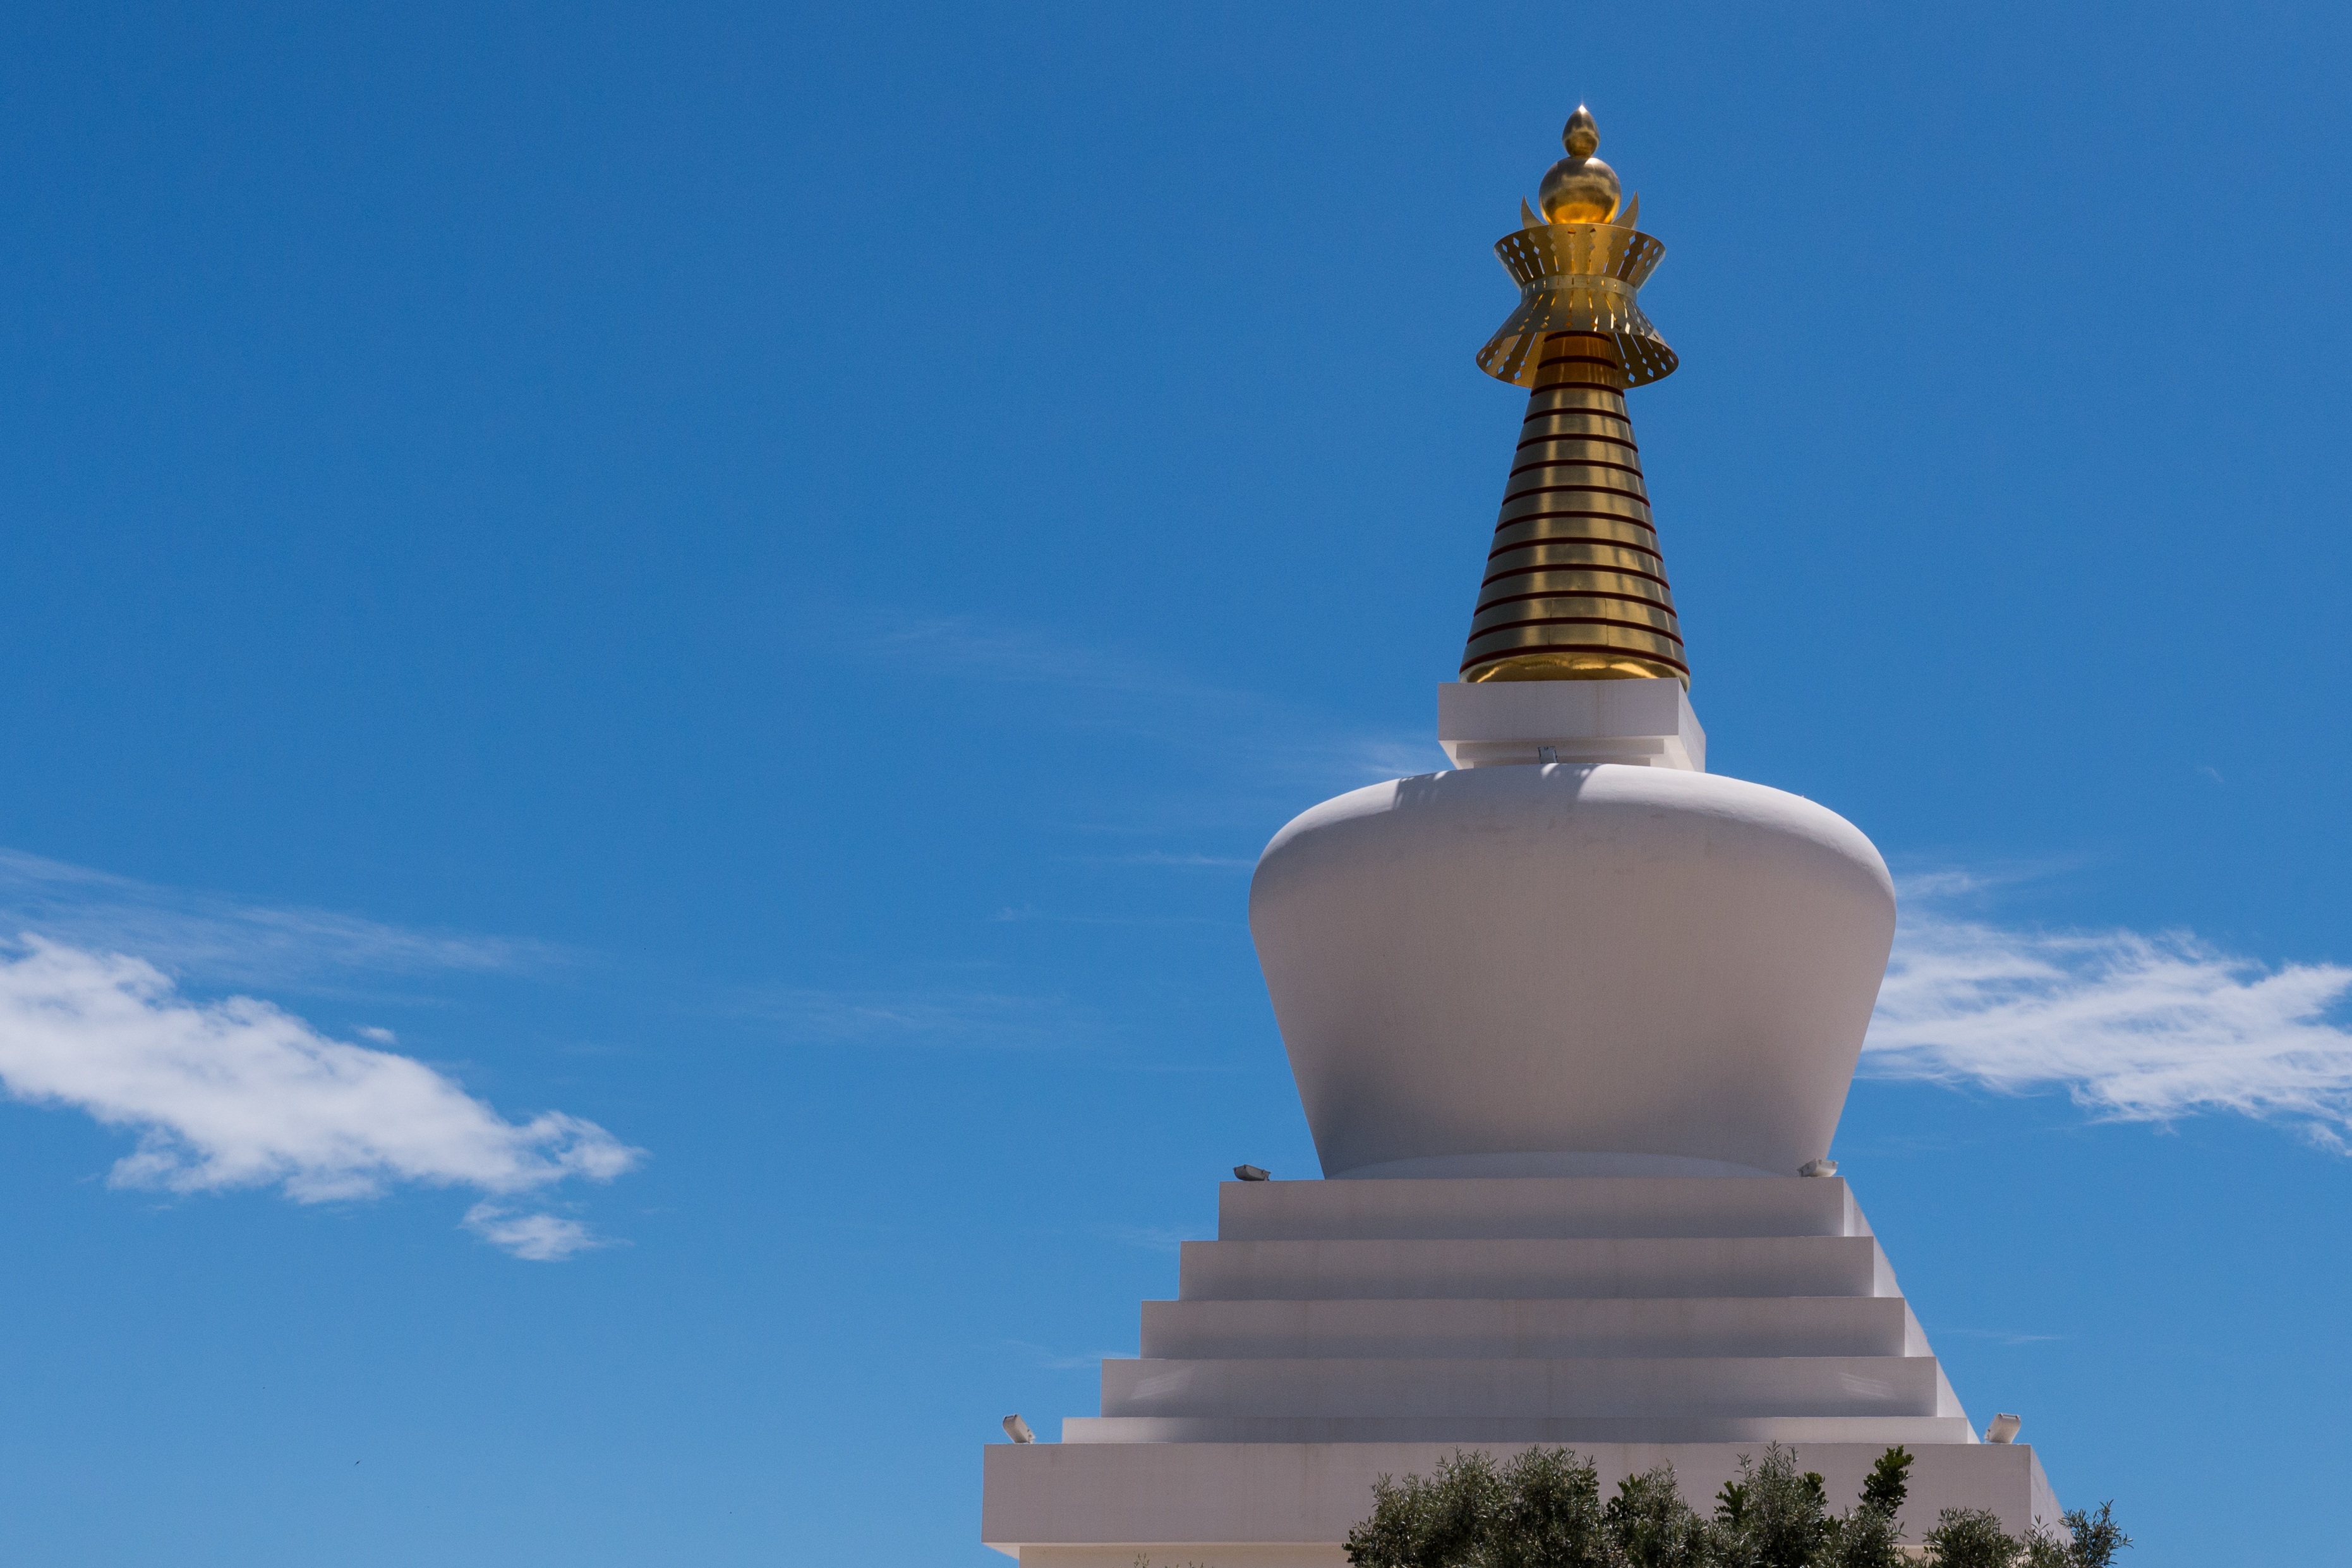
cloud, sky, building, monument, reflection, tower, peace, buddhist, buddhism, religion, landmark, zen, place of worship, spiritual, cool image, meditation, spire, steeple, buddha, eastern, dome, cool photo, stupa, brightness, spirituality, historic site, benamadena, national historic landmark